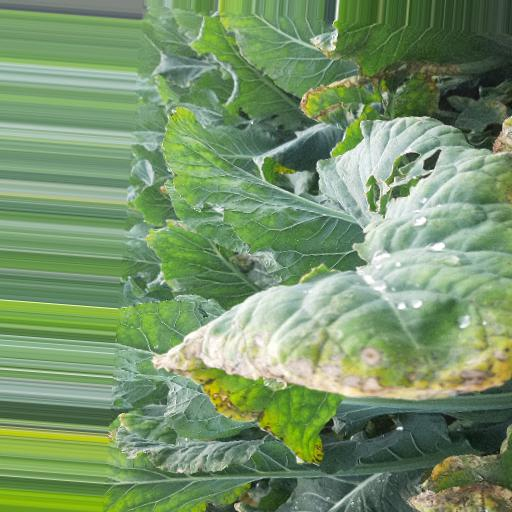
Label: Black Rot